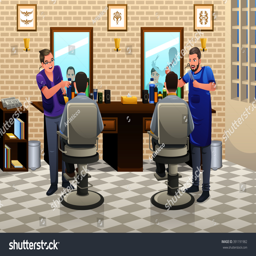
a vector illustration of people having haircut in a barber shop